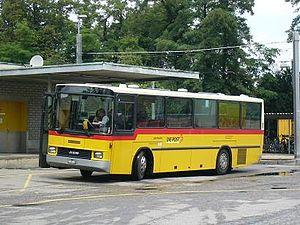
CarPostal Suisse SA, plus connue en français sous le nom CarPostal, est une entreprise de transport en commun filiale de La Poste suisse.
La Nutzfahrzeuggesellschaft Arbon & Wetzikon littéralement Société de véhicule utilitaire Arbon et Wetzikon, est un constructeur suisse dont le siège se situe à Arbon. Elle est issue de l'association entre les constructeurs Saurer et Franz Brozincevic Wetzikon en 1982.